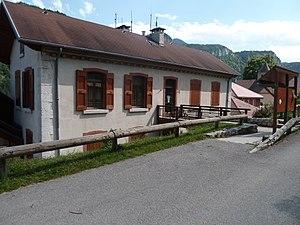
Engins (38)
Engins est une commune française située dans le département de l'Isère en région Auvergne-Rhône-Alpes, autrefois rattachée à l'ancienne province du Dauphiné.